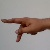
The image shows a hand gesture representing the letter 'P' in Indian Sign Language.